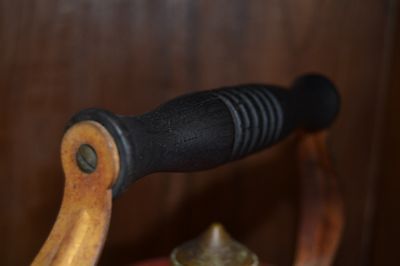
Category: kettle